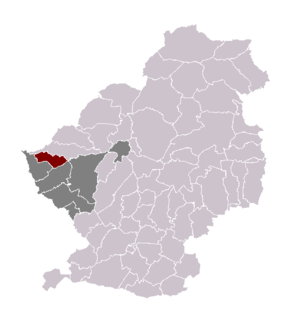
Lauwin-Planque dans son canton et son arrondissement
Lauwin-Planque est une commune française, située dans le département du Nord en région Hauts-de-France.